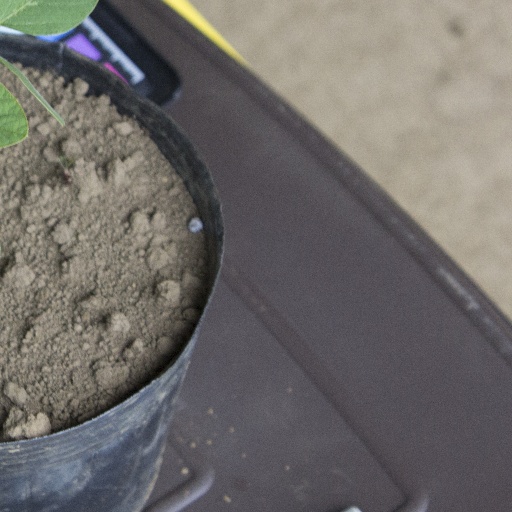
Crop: soybean